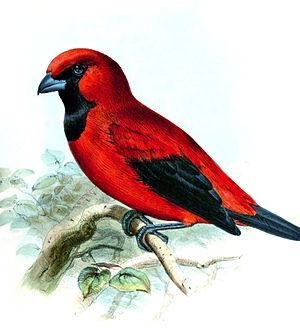
Le Tangara carmin est une espèce de passereaux de la famille des Thraupidae. C'est la seule espèce du genre Calochaetes.